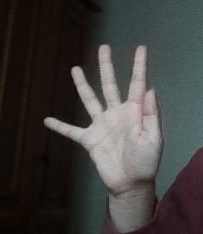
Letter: sheen